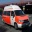
Label: ambulance